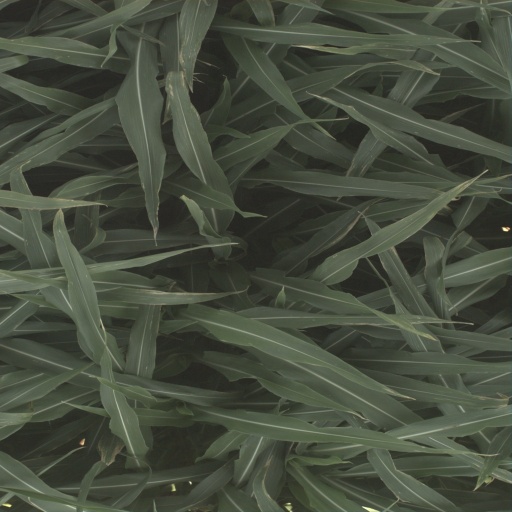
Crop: sorghum